Ida Laura Pfeiffer

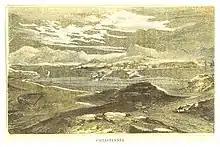
Image extracted from page 169 of Visit to Iceland and the Scandinavian North (Second edition), by PFEIFFER, Ida Laura. Original held and digitized by the British Library.

At 45 years old with her sons grown and settled in secure employment, Pfeiffer was finally able to fulfill her childhood dream of traveling to foreign places. She later wrote in "Reise nach dem skandinavischen Norden und der Insel Island im Jahre 1845" ("Visit to Iceland and the Scandinavian North," 2 vols., Leipzig, 1845):